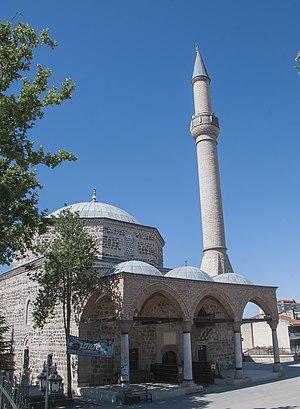
Sungurlu est une ville et un district de la province de Çorum dans la région de la mer Noire en Turquie.